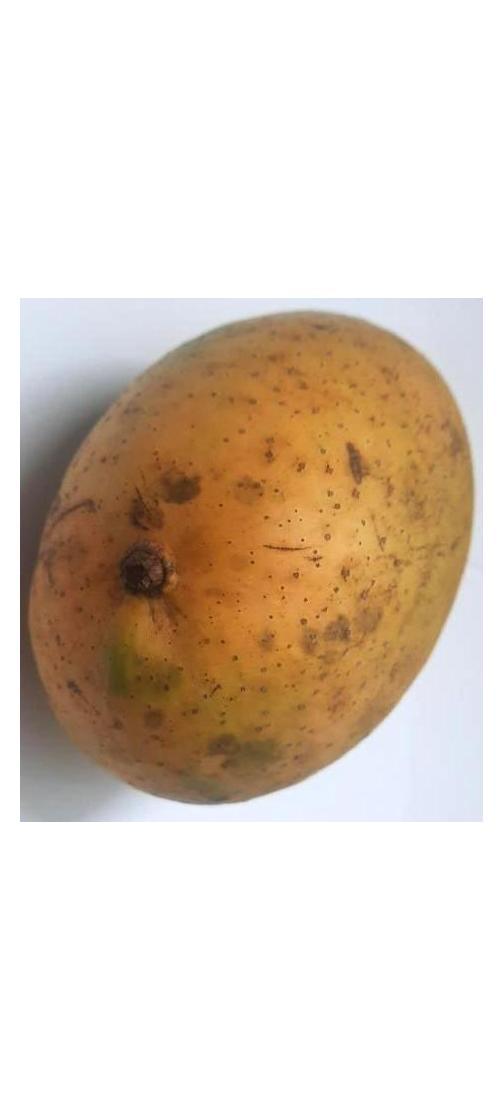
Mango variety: Ashshina Classic